Alliance for Democracy (UK)

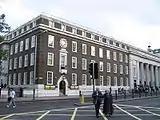
The Friends Meeting House in Euston, the location of early meetings.

Following the 2004 European Union elections, representatives of four parties who stood in those elections, Robin Tilbrook and Steve Uncles from the English Democrats, Steve Radford from the Liberal Party, Grahame Leon-Smith from the Senior Citizens Party and Richard Malbon of the Countryside Party met to consider working together in the 2005 General Election. They met twice at the Friends House in Euston Road, London and agreed a common set of principles under which to contend the election, intending to stand enough candidates to obtain a collective party political broadcast. However, the National Executive of the Liberal Party opposed the plan due to some of the policies of the Countryside Party, although that party did not stand at the election.